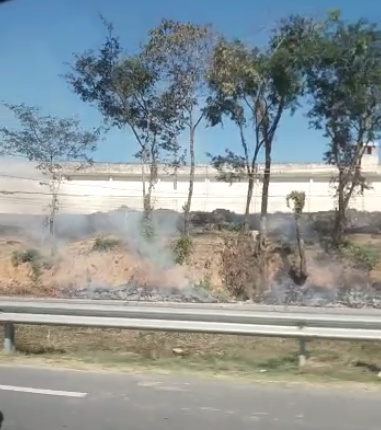
Fire: no
Smoke: yes